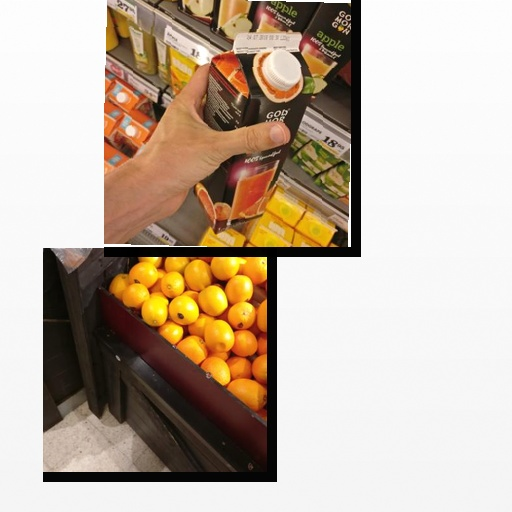
Food items: grapefruit_juice, orange